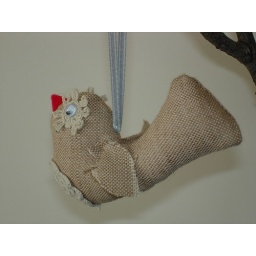
brown bird by Jess